The Velvet Rope Tour

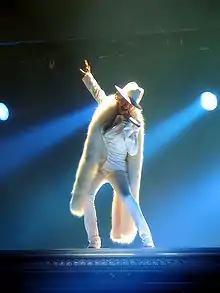
Critics have observed Christina Aguilera has been influenced by the tour.

The tour's themes, performances and choreography, have influenced artists of various genres as well as several professional dancers and choreographers. The theme of Pink's "Funhouse Tour" was likened to Jackson's Velvet Rope Tour among several critics, considered to have "clearly learned her tricks" from studying Jackson's performances. In particular, Pink's rendition of the Divinyls' "I Touch Myself", depicting "a masturbatory fantasy brought to life", was considered "instantly" reminiscent of "Janet's Velvet Rope gropes." Christina Aguilera cited the tour as an inspiration, saying "I just love watching people's performance videos. And she, being an amazing performer ... I aspire to do my little shows like that one day." The "flashy Roberto Cavalli-designed costumes and preternatural interest in the risqué" of Aguilera's "Back to Basics Tour" were later considered "ripped right off the pages" of Jackson's Velvet Rope Tour by "LA Daily News". The stage and props of Cher's "Do You Believe?" shows drew comparisons to Jackson's tour. MTV News likened the circus theme, costumes, and atmosphere of Panic! at the Disco's "Nothing Rhymes with Circus Tour" to have "most closely resembled Janet Jackson's audience-dividing, hypersexual 1998 Velvet Rope tour — all that was missing was a chair dance." The carnival theme and theatrics used in Japanese group Arashi's "Arashi Marks 2008 Dream-A-Live" shows were compared to Jackson's festival setting from the tour.